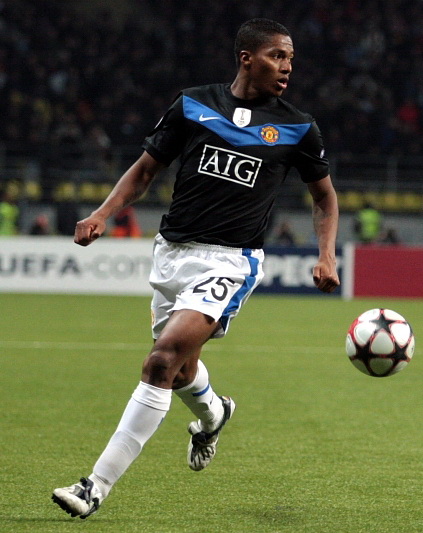
อันโตนิโอ บาเลนเซีย

| name = อันโตนิโอ บาเลนเซีย
| image = Antonio Valencia cropped.jpg
| image_size = 275px
| caption = บาเลนเซียกับสโมสรฟุตบอลแมนเชสเตอร์ยูไนเต็ด|แมนเชสเตอร์ยูไนเต็ดในปี 2009
| fullname = ลุยส์ อันโตนิโอ บาเลนเซีย โมสเกรา
| birth_place = Nueva Loja|Lago Agrio เอกวาดอร์
| height = 1.80 m
| position = กองกลาง|ปีกขวา / กองหลัง#ฟุลแบ็ก|แบ็กขวา
| youthyears1 = 1999–2001
| youthclubs1 = Caribe Junior
| youthyears2 = 2001–2003
| youthclubs2 = C.D. El Nacional|El Nacional
| years1 = 2003–2005
| clubs1 = C.D. El Nacional|El Nacional
| caps1 = 84
| goals1 = 12
| years2 = 2005–2008
| clubs2 = สโมสรฟุตบอลบิยาร์เรอัล|บิยาร์เรอัล
| caps2 = 2
| goals2 = 0
| years3 = 2005–2006
| clubs3 = → Recreativo de Huelva|Recreativo (ยืมตัว)
| caps3 = 12
| goals3 = 0
| years4 = 2006–2008
| clubs4 = → สโมสรฟุตบอลวีแกนแอทเลติก|วีแกนแอทเลติก (ยืมตัว)
| caps4 = 37
| goals4 = 1
| years5 = 2008–2009
| clubs5 = สโมสรฟุตบอลวีแกนแอทเลติก|วีแกนแอทเลติก
| caps5 = 47
| goals5 = 6
| years6 = 2009–2019
| clubs6 = สโมสรฟุตบอลแมนเชสเตอร์ยูไนเต็ด|แมนเชสเตอร์ยูไนเต็ด
| caps6 = 241
| goals6 = 17
| years7 = 2019–2020
| clubs7= เอเลเดอู กิโต
| caps7 = 10 |goals7 = 1
| years8 = 2020–2021 |clubs8 = Querétaro F.C.|เกเรตาโร |caps8 = 15 |goals8 = 1
| nationalyears1 = 2004–2019
| nationalteam1 = ฟุตบอลทีมชาติเอกวาดอร์|เอกวาดอร์
| nationalcaps1 = 99
| nationalgoals1 = 11
ลุยส์ อันโตนิโอ บาเลนเซีย โมสเกรา (; เกิด 4 สิงหาคม ค.ศ. 1985) เป็นอดีตนักฟุตบอลชาวเอกวาดอร์ เล่นในตำแหน่งกองกลาง|ปีกขวาและกองหลัง#ฟุลแบ็ก|แบ็กขวา
นอกจากนี้แล้ว ตามสถิติของสหพันธ์ฟุตบอลนานาชาติ (ฟีฟ่า) ระบุว่า บาเลนเซีย เป็นนักฟุตบอลที่วิ่งได้เร็วที่สุดในโลก โดยทำความเร็วได้ 35.1 กิโลเมตรต่อชั่วโมง เหนือคาด! ฟีฟ่า เผยสถิติ วาเลนเซีย คือแข้งที่เร็วที่สุดในโลก จากเอ็มไทย
==เกียรติประวัติ==
===สโมสร===
แมนเชสเตอร์ยูไนเต็ด
*พรีเมียร์ลีก: พรีเมียร์ลีก ฤดูกาล 2010–11|2010–11, พรีเมียร์ลีก ฤดูกาล 2012–13|2012–13
*เอฟเอคัพ: เอฟเอคัพ ฤดูกาล 2015–16|2015–16
*อีเอฟแอลคัพ: 2009–10 Football League Cup|2009–10, อีเอฟแอลคัพ ฤดูกาล 2016–17|2016–17
*เอฟเอคอมมิวนิตีชีลด์: 2010 FA Community Shield|2010, 2013 FA Community Shield|2013, เอฟเอคอมมิวนิตีชีลด์ 2016|2016
*ยูฟ่ายูโรปาลีก: ยูฟ่ายูโรปาลีก ฤดูกาล 2016–17|2016–17
===ส่วนตัว===
*ผู้เล่นแห่งปีเซอร์แมตต์ บัสบี: 2011–12
==อ้างอิง==
== แหล่งข้อมูลอื่น ==
*
*
* Antonio Valencia profile at the Manchester United website
หมวดหมู่:ผู้เล่นสโมสรฟุตบอลแมนเชสเตอร์ยูไนเต็ด
หมวดหมู่:ผู้เล่นสโมสรฟุตบอลวีแกนแอทเลติก
หมวดหมู่:นักฟุตบอลชาวเอกวาดอร์
หมวดหมู่:ผู้เล่นในพรีเมียร์ลีก
หมวดหมู่:ผู้เล่นในลาลิกา
หมวดหมู่:ผู้เล่นสโมสรฟุตบอลบิยาร์เรอัล
หมวดหมู่:กองกลางฟุตบอล
หมวดหมู่:ผู้เล่นในฟุตบอลโลก 2014
หมวดหมู่:ปีกฟุตบอล
หมวดหมู่:ผู้เล่นในโกปาอาเมริกา 2019
หมวดหมู่:ผู้เล่นในชุดชนะเลิศยูฟ่ายูโรปาลีก